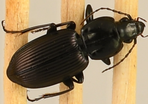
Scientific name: Pterostichus trinarius
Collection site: Blandy Experimental Farm NEON (BLAN), plot BLAN_009